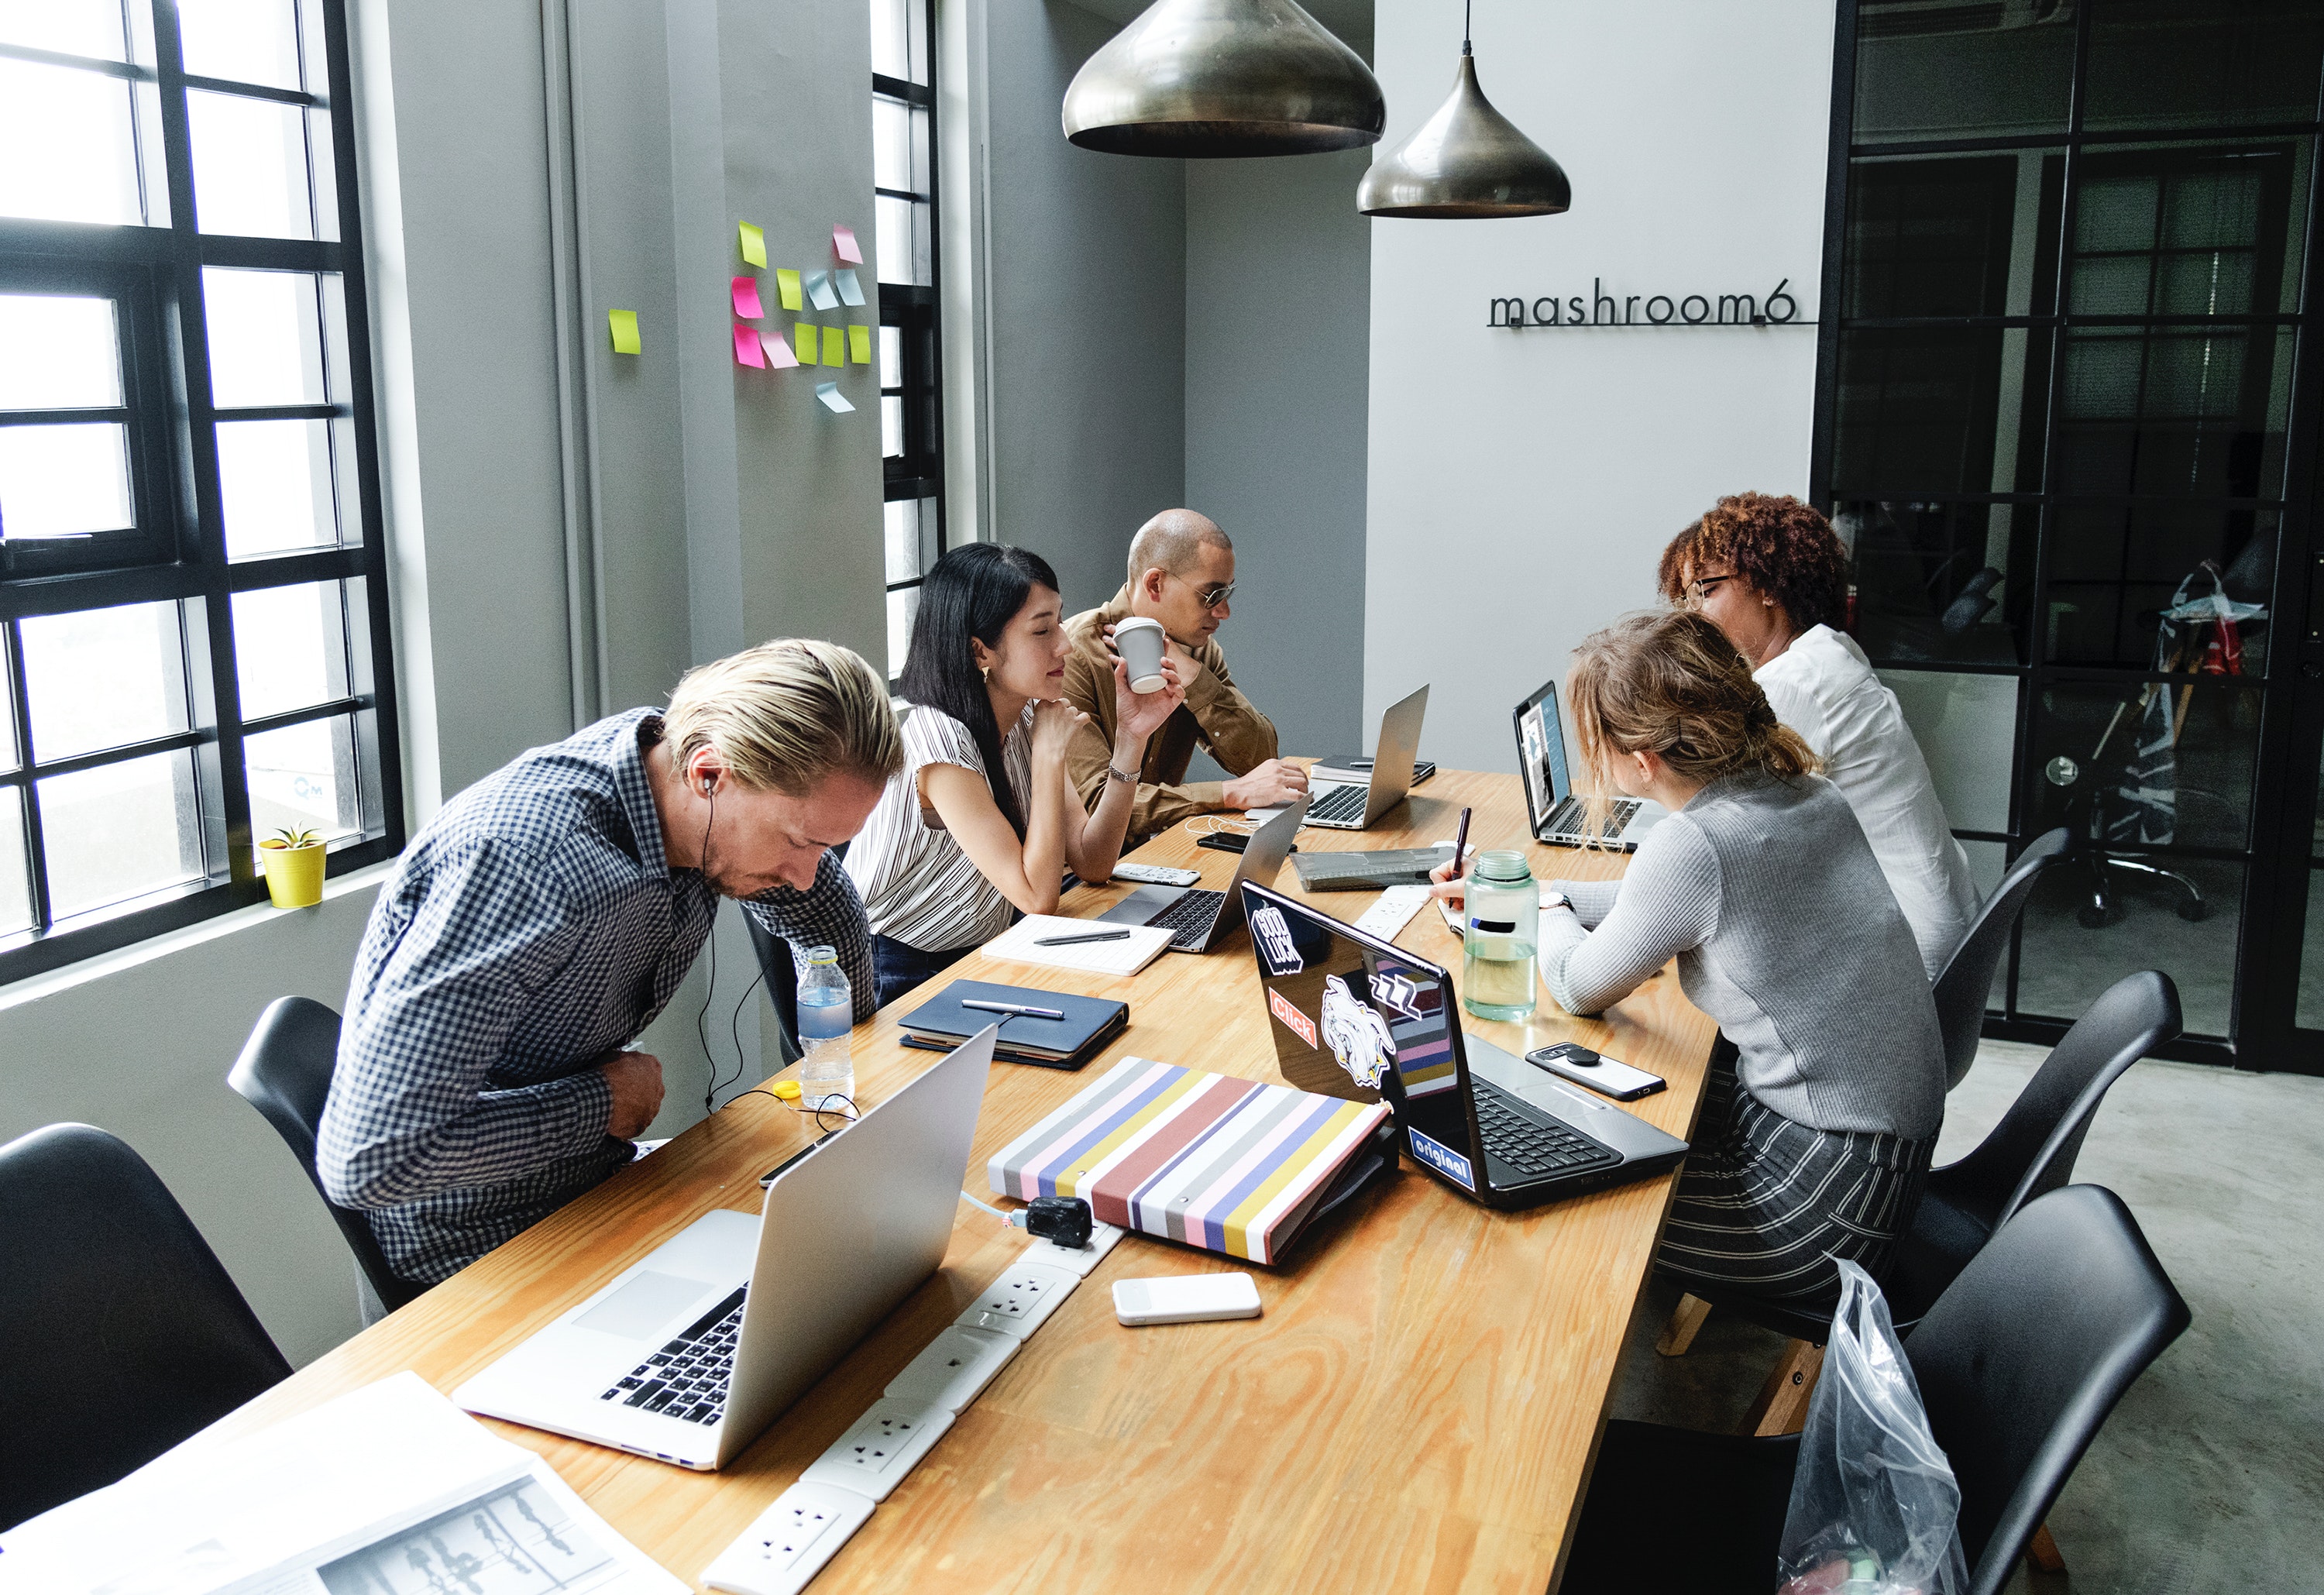
communication, conversation, collaboration, meeting, business